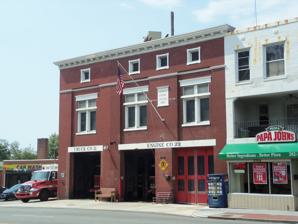
Building: Engine Company 22
Country: United States of America
Year built: 1897
United States historic place Engine Company 22 U.S. National Register of Historic Places Engine Company 22 building (2011) Location #5760 Georgia Ave., NW Washington, D.C. Coordinates 38°57′36″N 77°01′42″W / 38.96000°N 77.02833°W / 38.96000; -77.02833 Built 1897, 1907–1911 Architect Leon E. Dessez MPS Firehouses in Washington DC MPS NRHP reference No. 11000282 Added to NRHP May 18, 2011 Engine Company 22 , also known as the Brightwood Firehouse , was a fire station at #5760 Georgia Ave NW and it is also a historic structure located in the Brightwood Park neighborhood in Washington, D.C. , United States.  It was listed on both the District of Columbia Inventory of Historic Sites and on the National Register of Historic Places in 2011.  The two-story brick building was designed by Leon E. Dessez and built in stages.  It was initially completed in 1897 and then enlarged between 1907 and 1911. The current address of DCFD Engine Company 22 and Truck Company 11 is #6825 Georgia Ave NW. References